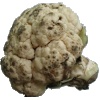
Label: Cauliflower 1